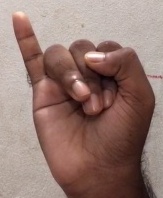
ASL sign: I